Avinash Tiwary

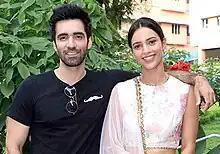
Tiwary and his co-star Tripti Dimri in 2018

In 2017, Avinash signed Imtiaz Ali's romantic movie, "Laila Majnu", after auditioning for it in December 2015. The film tells the classic story of Laila and Majnu, set in contemporary times, he played Majnu opposite Tripti Dimri's Laila. Tiwary underwent major physical transformation for the role and received critical acclaim for the film. Devesh Sharma from "Filmfare" noted, "Avinash shares sparkling chemistry with Tripti, and has acted like a force of nature in the film. You can only see Majnu near the end and not the actor." He later signed a three-film deal with Balaji Motion Pictures in 2019.